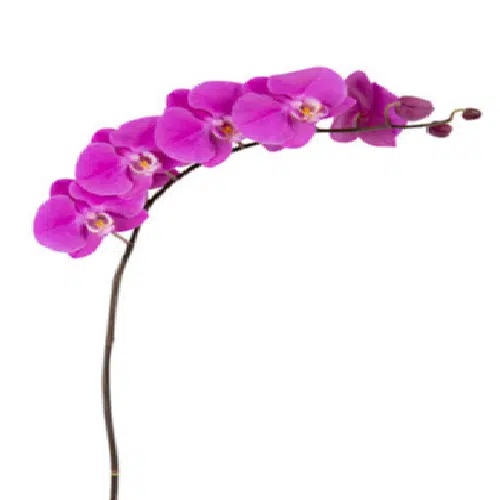
Purple Phalaenopsis Orchids 10 Stems
Brand: Royalty Roses
These Orchids are not ordinary flowers. They are Purple Phalaenopsis Orchids, imported from Holland, where they are cultivated with care and expertise. Their shape resembles a butterfly, symbolizing grace and beauty. They are perfect for any special event decoration, whether you want to create stunning centerpieces or elegant bridal bouquets. The Butterfly Orchids will make your event unforgettable. Available year round. Details: 10 Stems 5 to 8 blooms per stem Minimum stem length of 13″ Average bloom size 3 to 5 inches Vase life average 7 days Order with a minimum of 7 days lead time of delivery date. These orchids are not meant to be planted. They are freshly cut and ready to be arranged. To ensure that the flowers look their best for your event, we recommend that you order them to arrive two days in advance. This will give them enough time to absorb water and bloom fully. For more tips and information on how to care for your fresh flowers, please check out our Fresh Flower Care link below. The pictures you see are of the actual flowers we offer, but the color may vary slightly depending on your screen settings. Orchids are fragile flowers, so avoid placing them in hot or sunny locations. Disclaimer: A 7-day minimum period is required for all tinted flowers. Please note that the color of this tinted flower may vary slightly. Flowers may react differently to tints, resulting in variations in color intensity across petals. Some petals may not absorb the tint entirely, leading to darker hues on certain petals. The color may also appear more vibrant upon arrival and may fade slightly as the flower fully blooms. Additionally, the tinted color may bleed into the water, altering its color. Kindly consider these factors when placing order.
Category: Home & Garden > Plants > Flowers